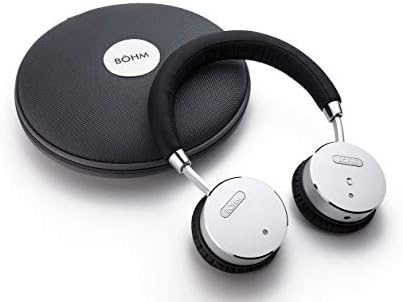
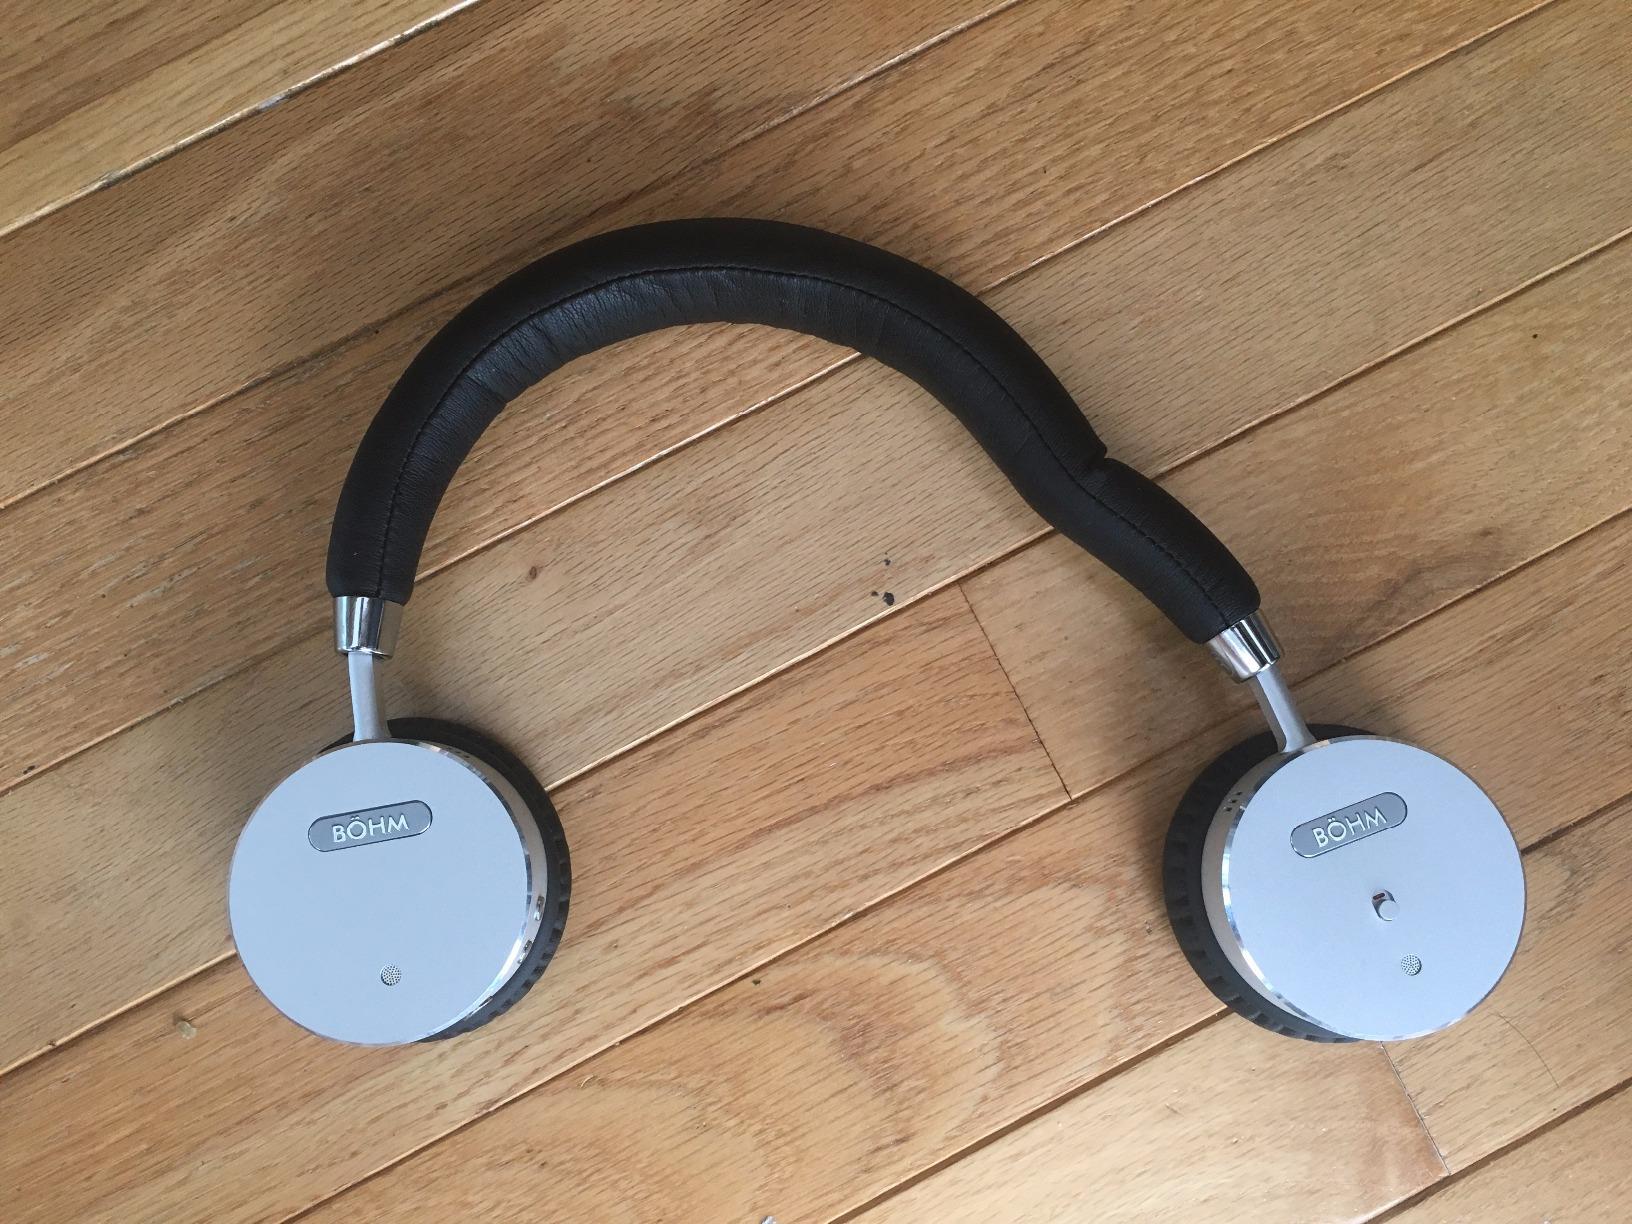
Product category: headphones
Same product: yes